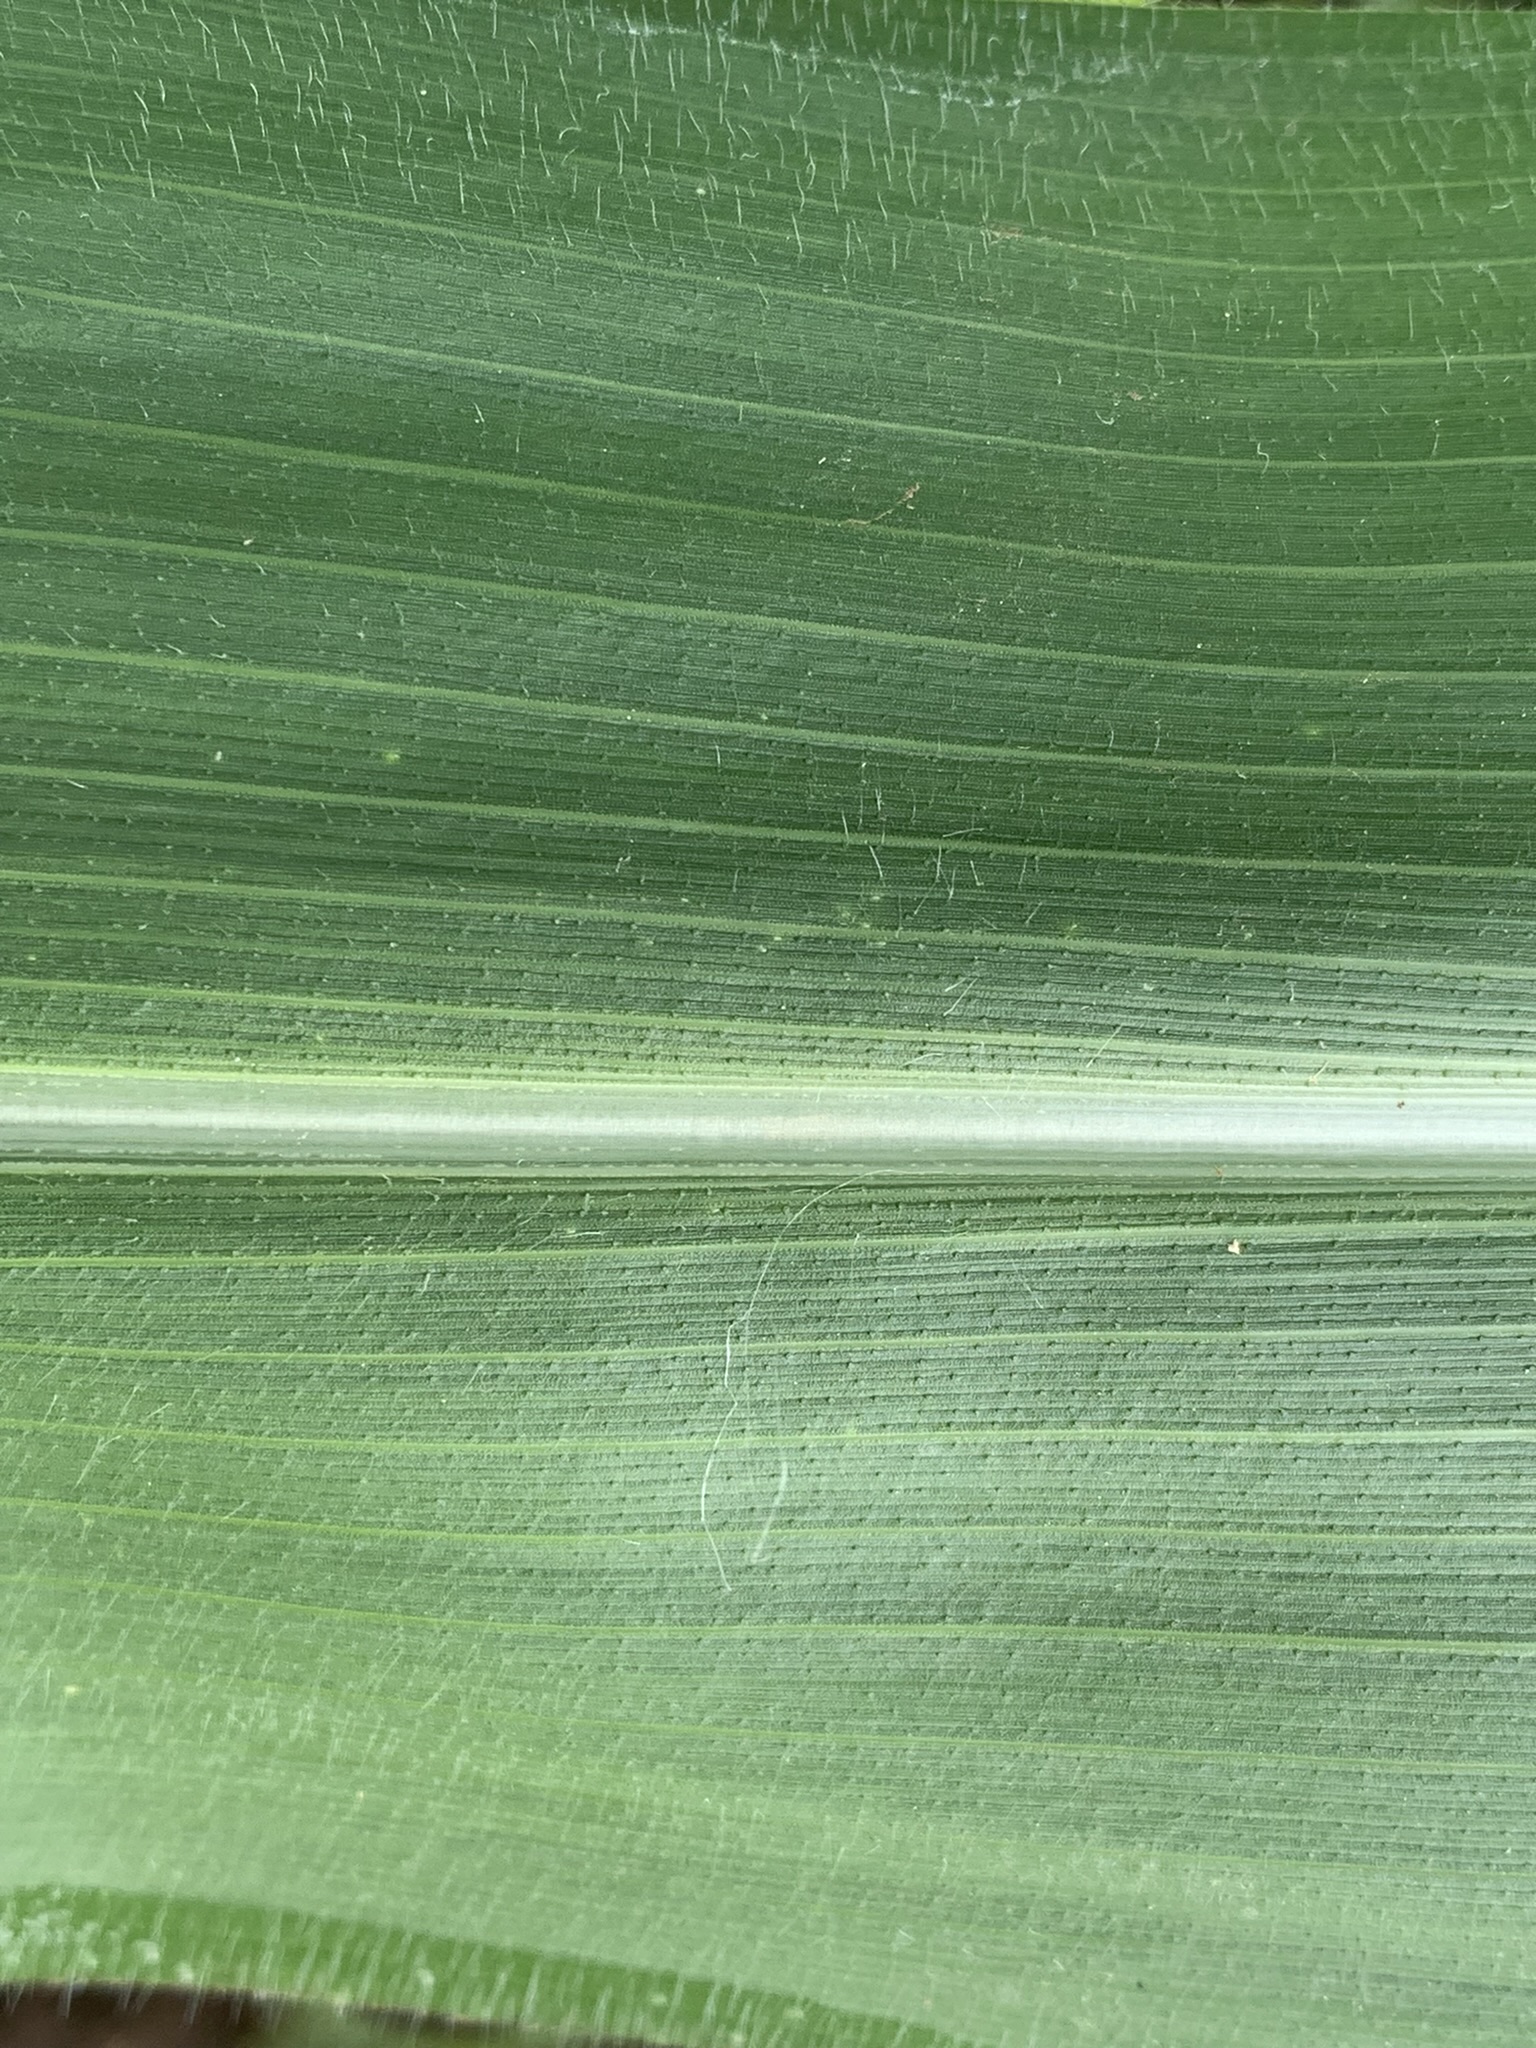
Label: Healthy